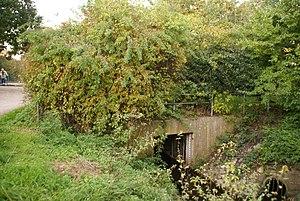
Hamburg (Allemagne): Source de la la Seebek au déversoir du lac Bramfelder See